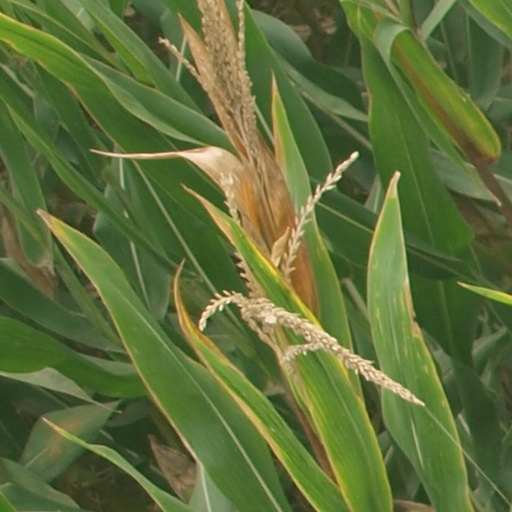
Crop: maize; corn